New York State Route 280

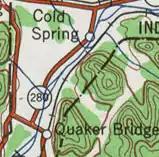
Original alignment of NY 280

In October 1960, ground was broken on the Kinzua Dam, which would dam the Allegheny River downriver from NY 280 at a point east of Warren, Pennsylvania. The structure was completed on December 13, 1965, leading to the creation of the Allegheny Reservoir. Much of NY 280 was inundated by the new reservoir, as were Cold Spring, Quaker Bridge, and a significant portion of Pennsylvania Route 346 (PA 346) that ran along the river in Warren County. As a result, new alignments were built for both NY 280 and PA 346 along the eastern edge of the new reservoir. Construction of NY 280's new alignment began in 1965 and was completed by 1968. NY 280 now began at the realigned PA 346 at the state line and ended at exit 18 of the Southern Tier Expressway, which was built between Steamburg and Salamanca during the mid-1960s.